Hey Negrita (band)

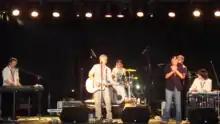
Hey Negrita at the Vinstra Country Festival in Norway 2009

In 2008 Hey Negrita featured in the documentary film "We Dreamed America" alongside fellow London bands Alabama 3, Kitty Daisy & Lewis, The Barker Band, The Broken Family Band and Matthew Ord. The film, which was directed by Alex Walker and produced by Bechtolsheimer, examines the underground roots music scene in London and features commentary from Bob Harris, Sid Griffin, Old Crow Medicine Show, Tom McRae, Rob Fisher (Willard Grant Conspiracy), Paul Barrere and Fred Tackett (Little Feat) plus a number of music journalists and industry insiders. The film premiered at the SXSW Film Festival in March 2008 and was later released on DVD by Verve Pictures.